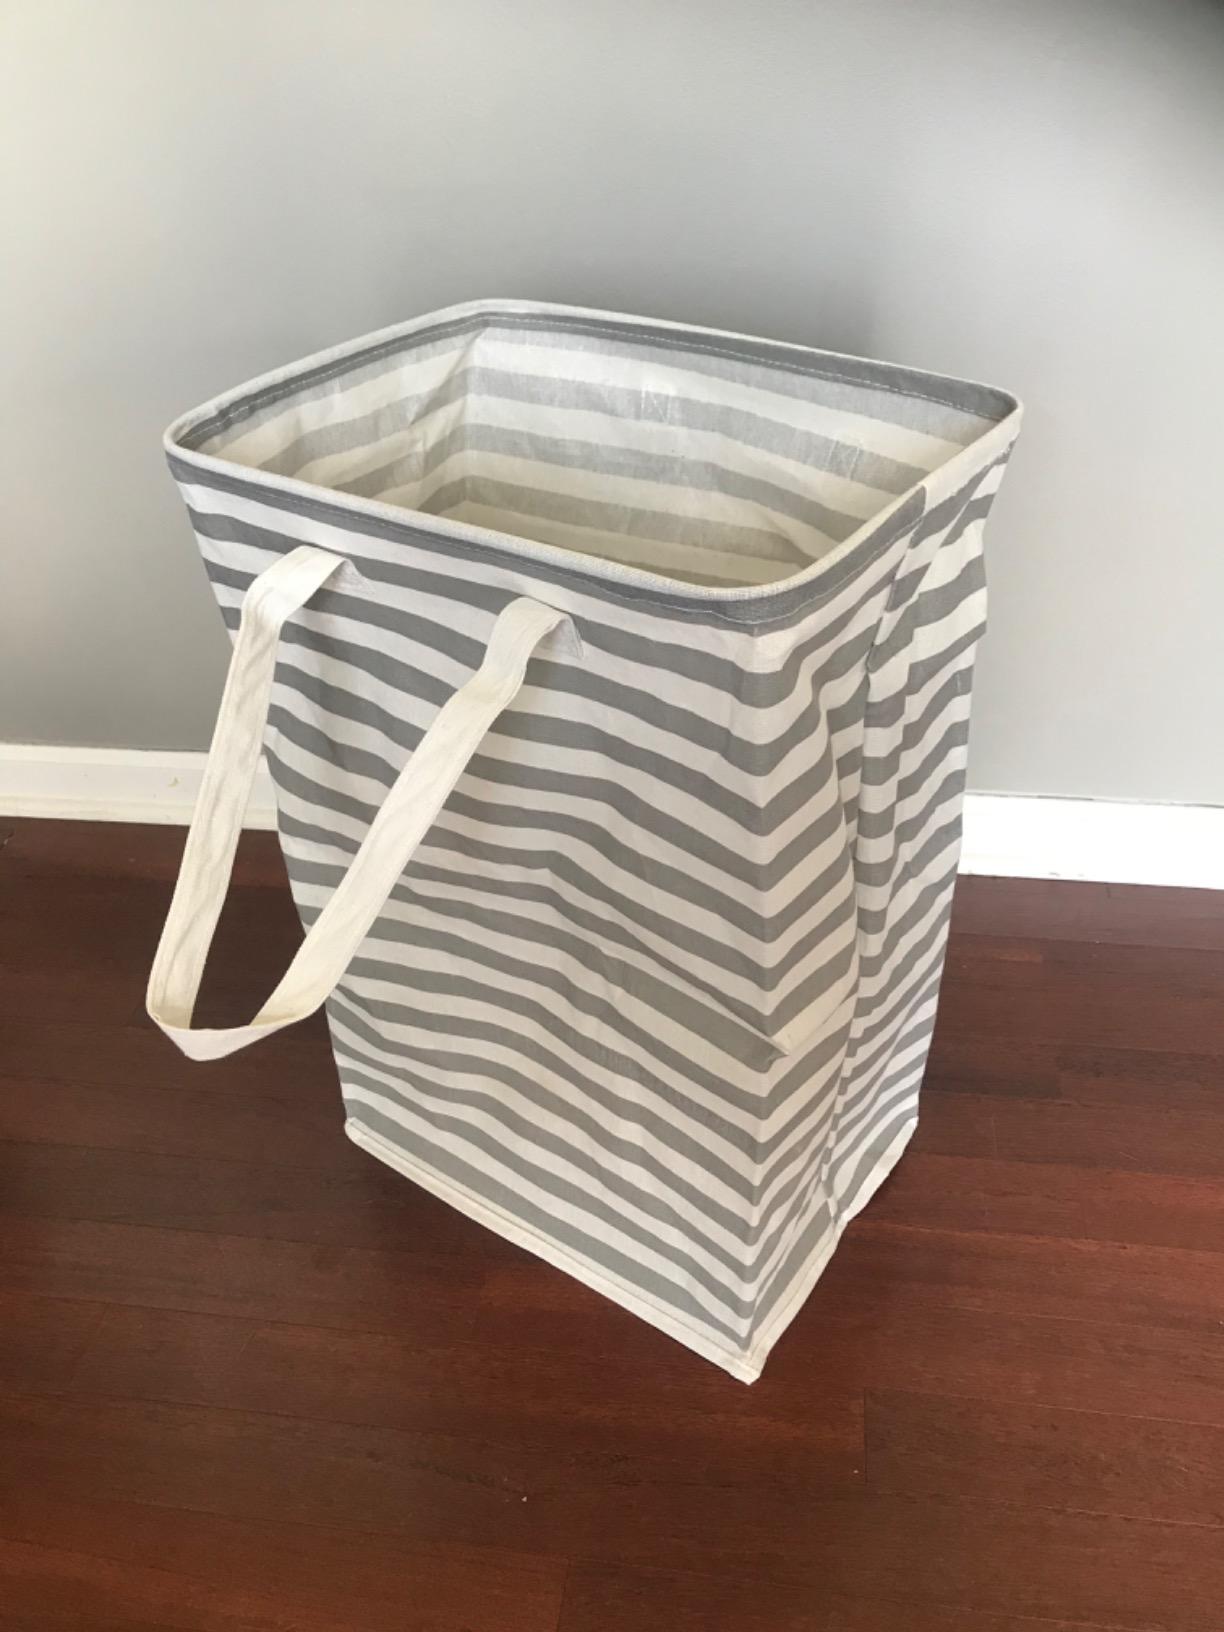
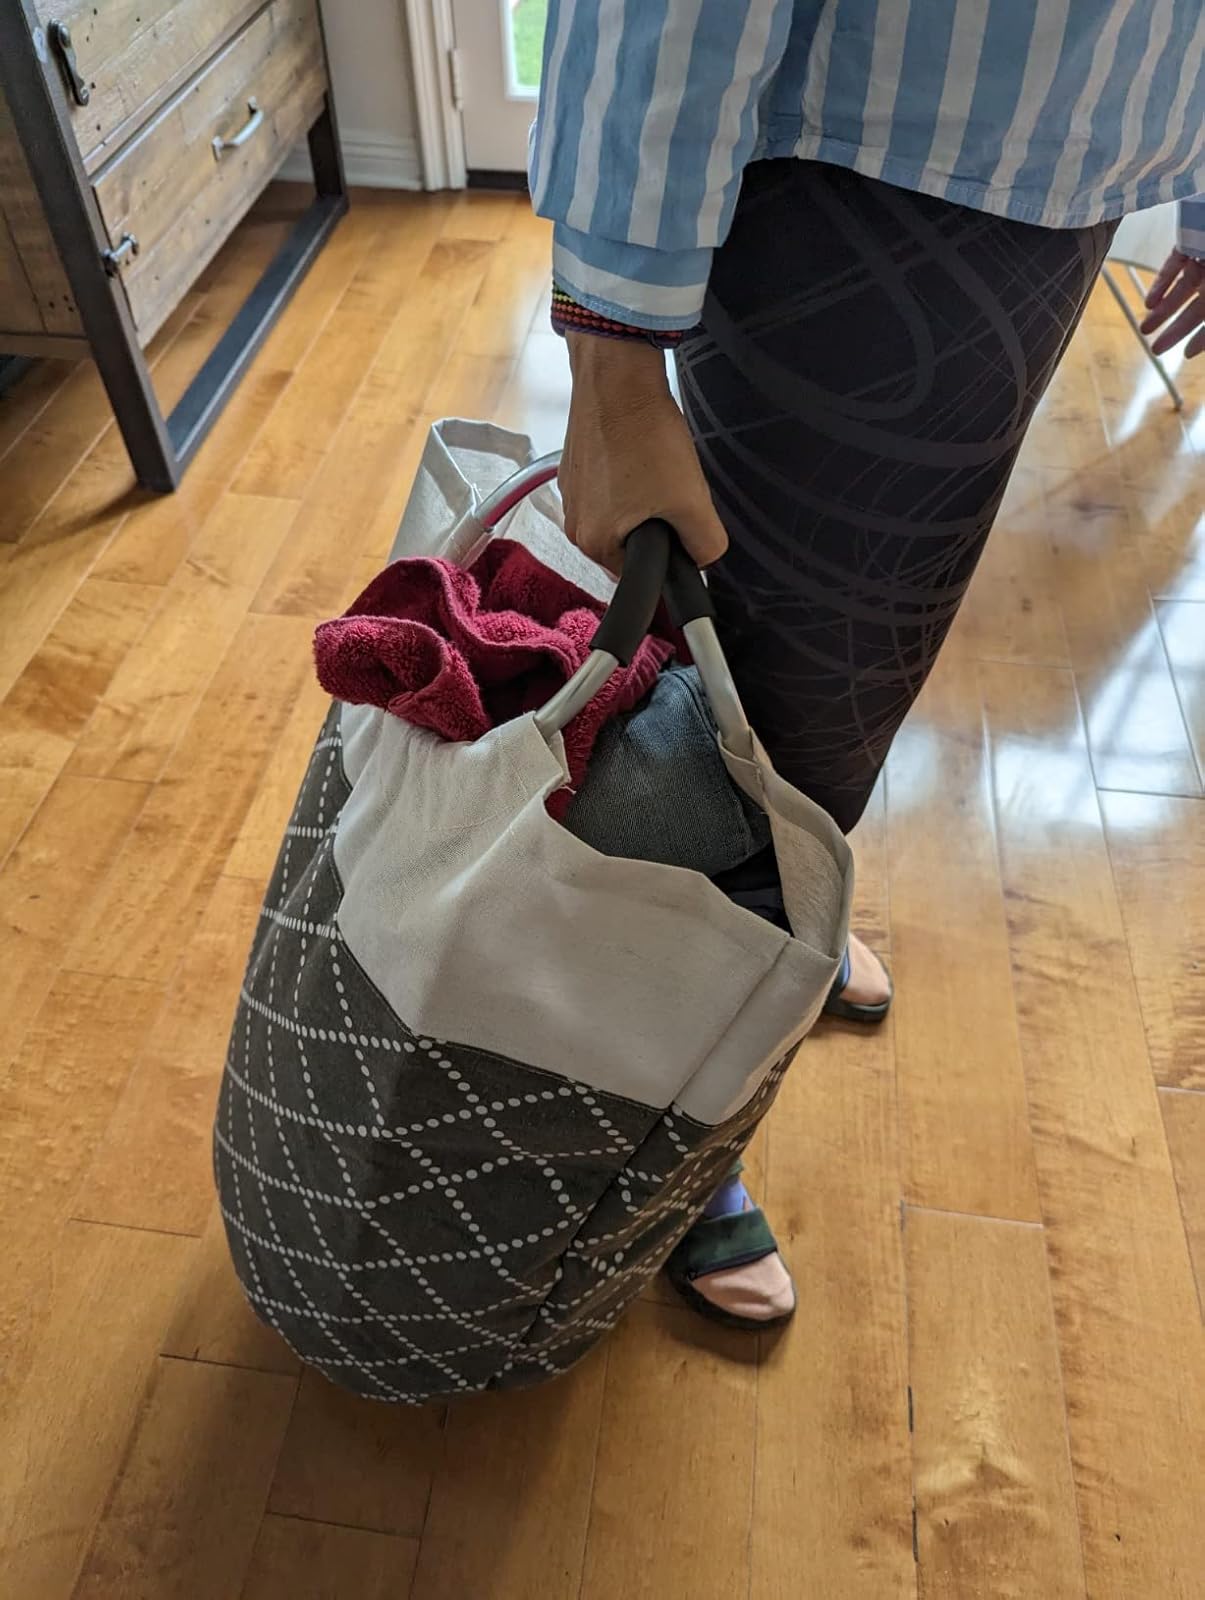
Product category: items_hamper
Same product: no